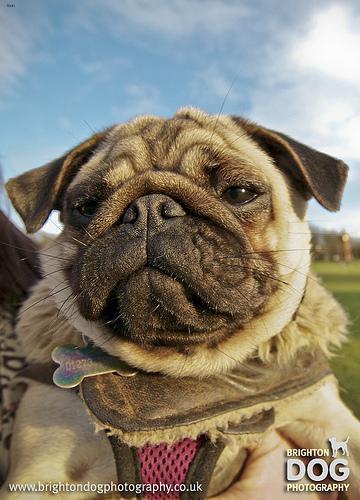
pug